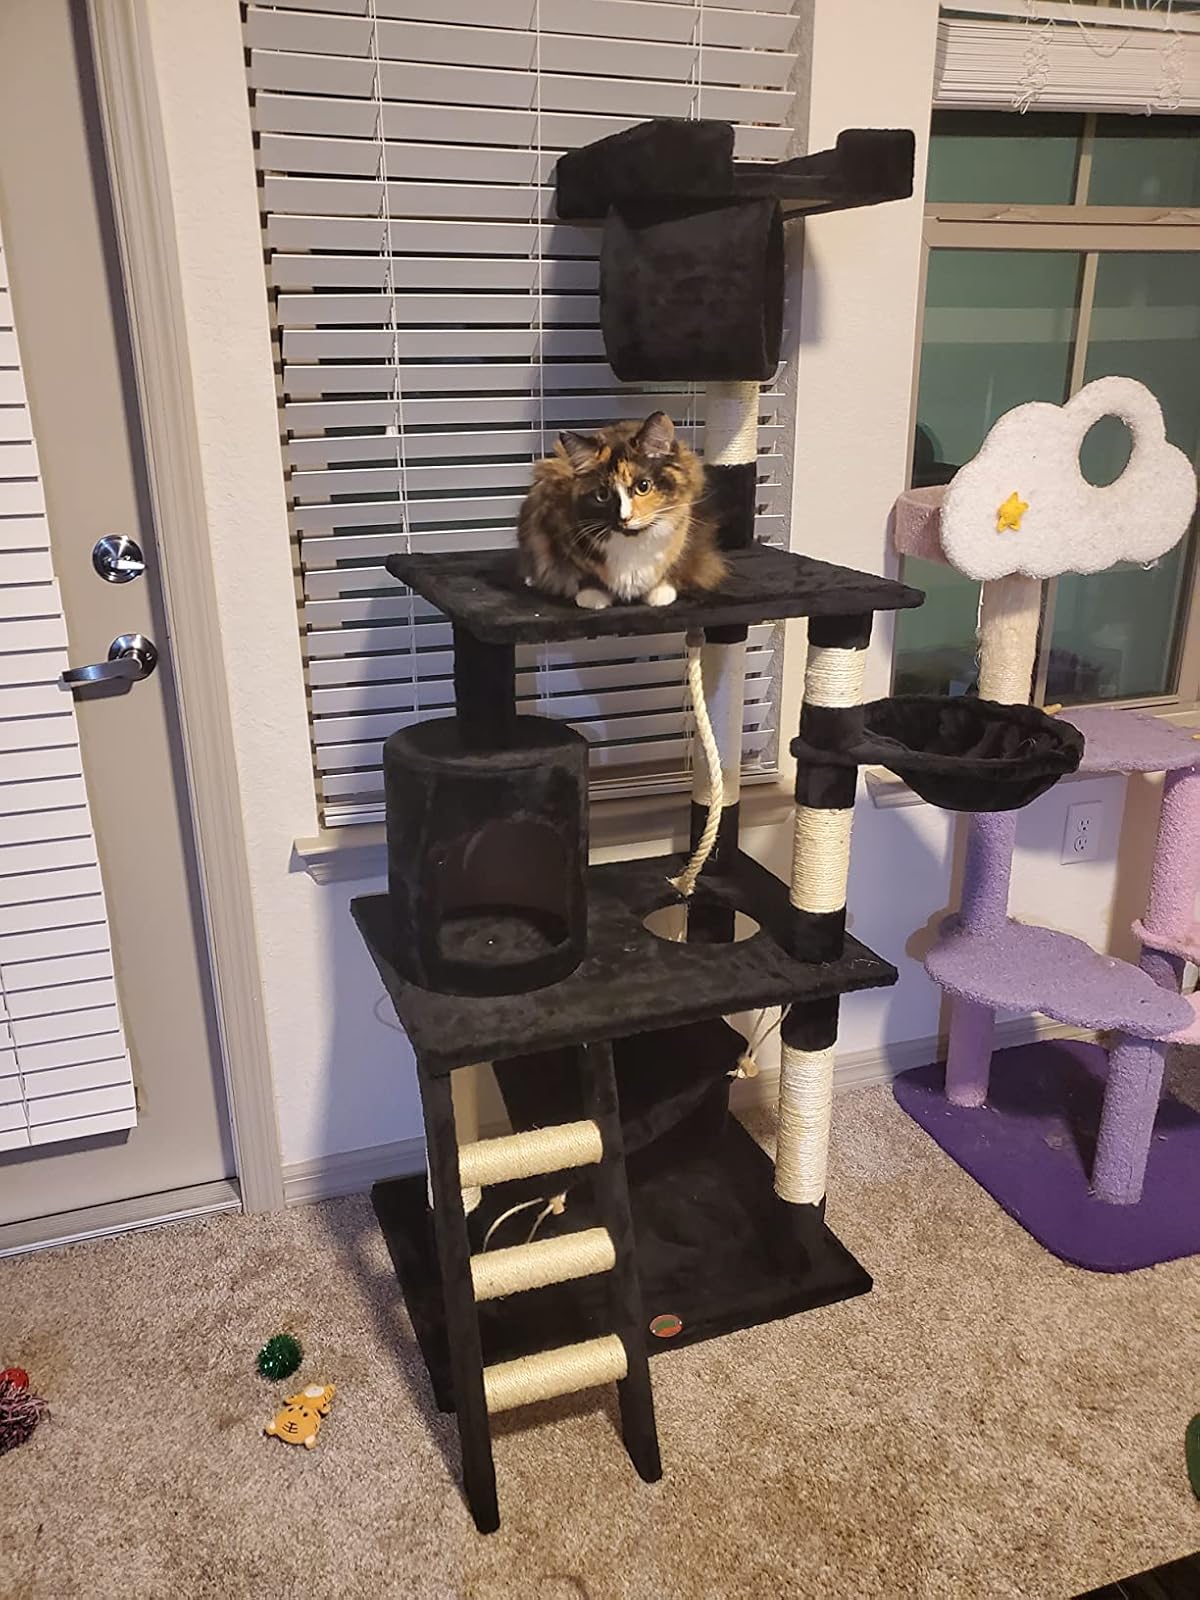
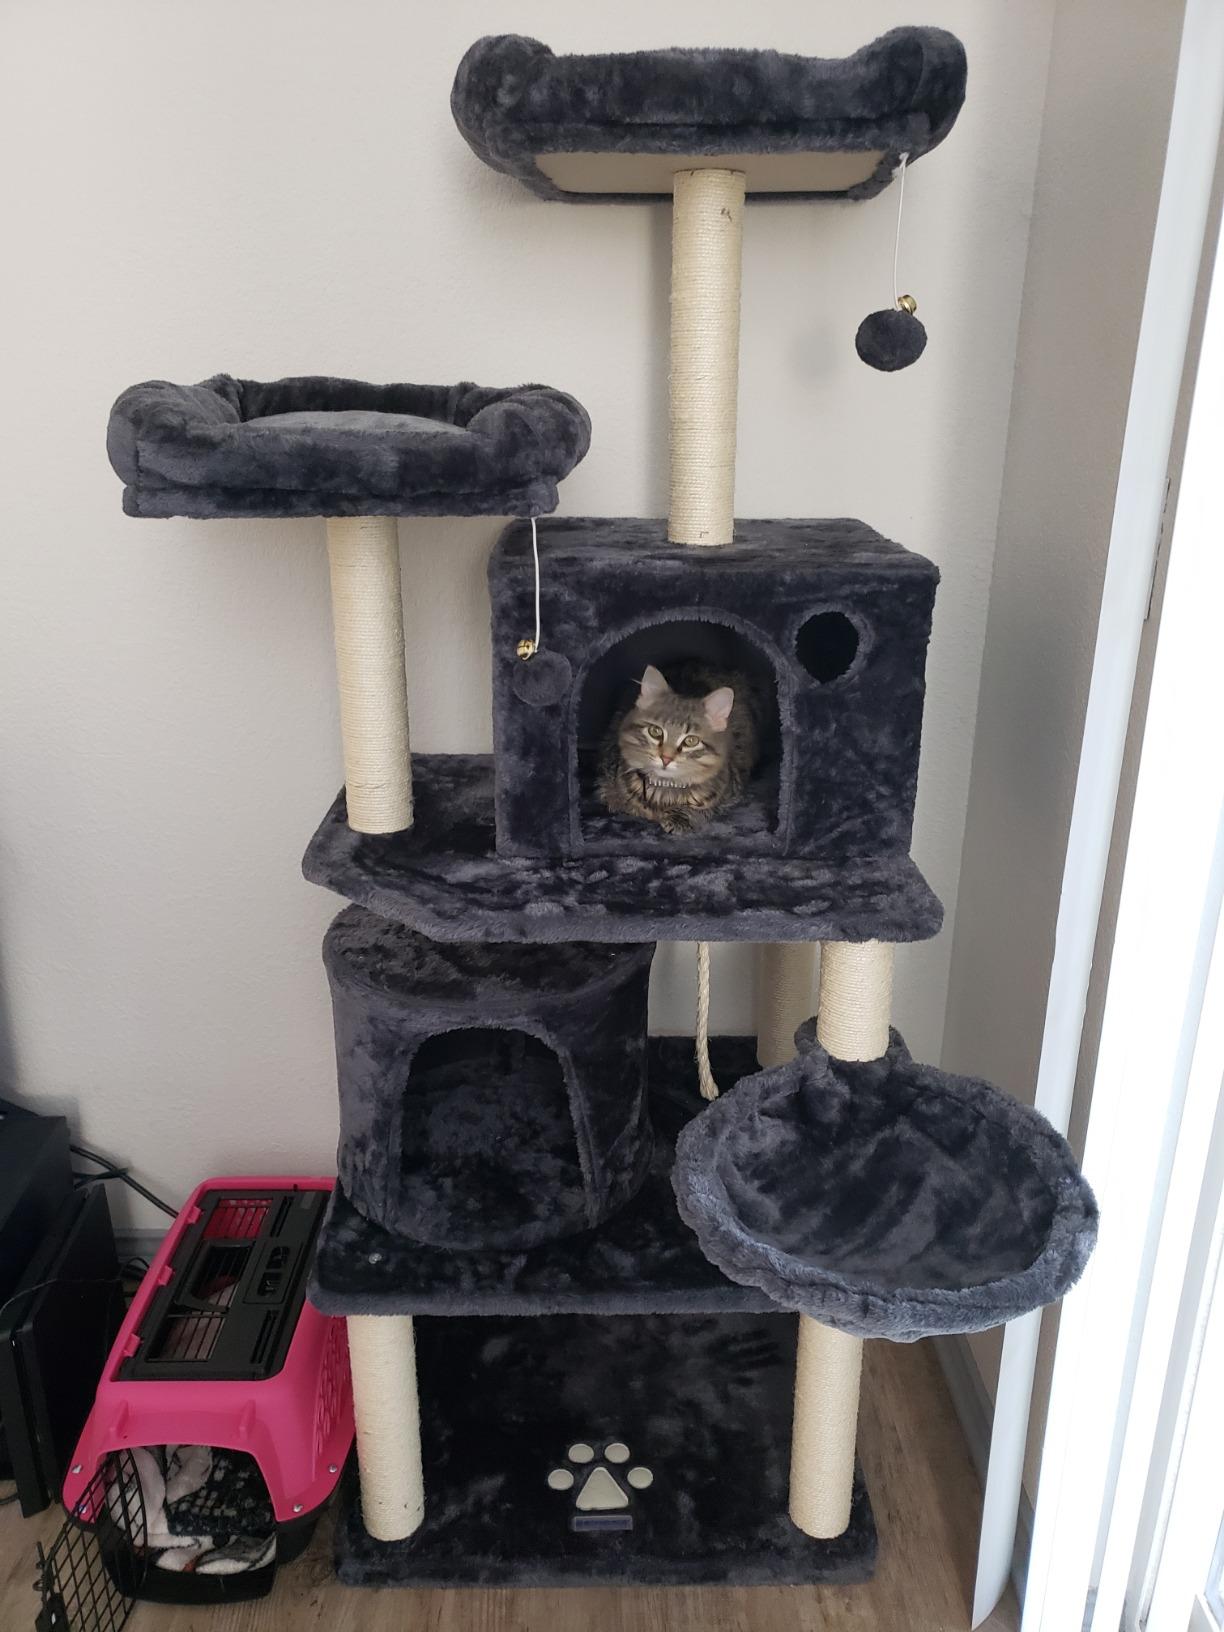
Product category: items_cat tree
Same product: no